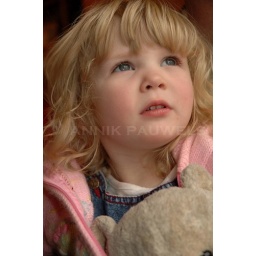
Look at the bird in the tree